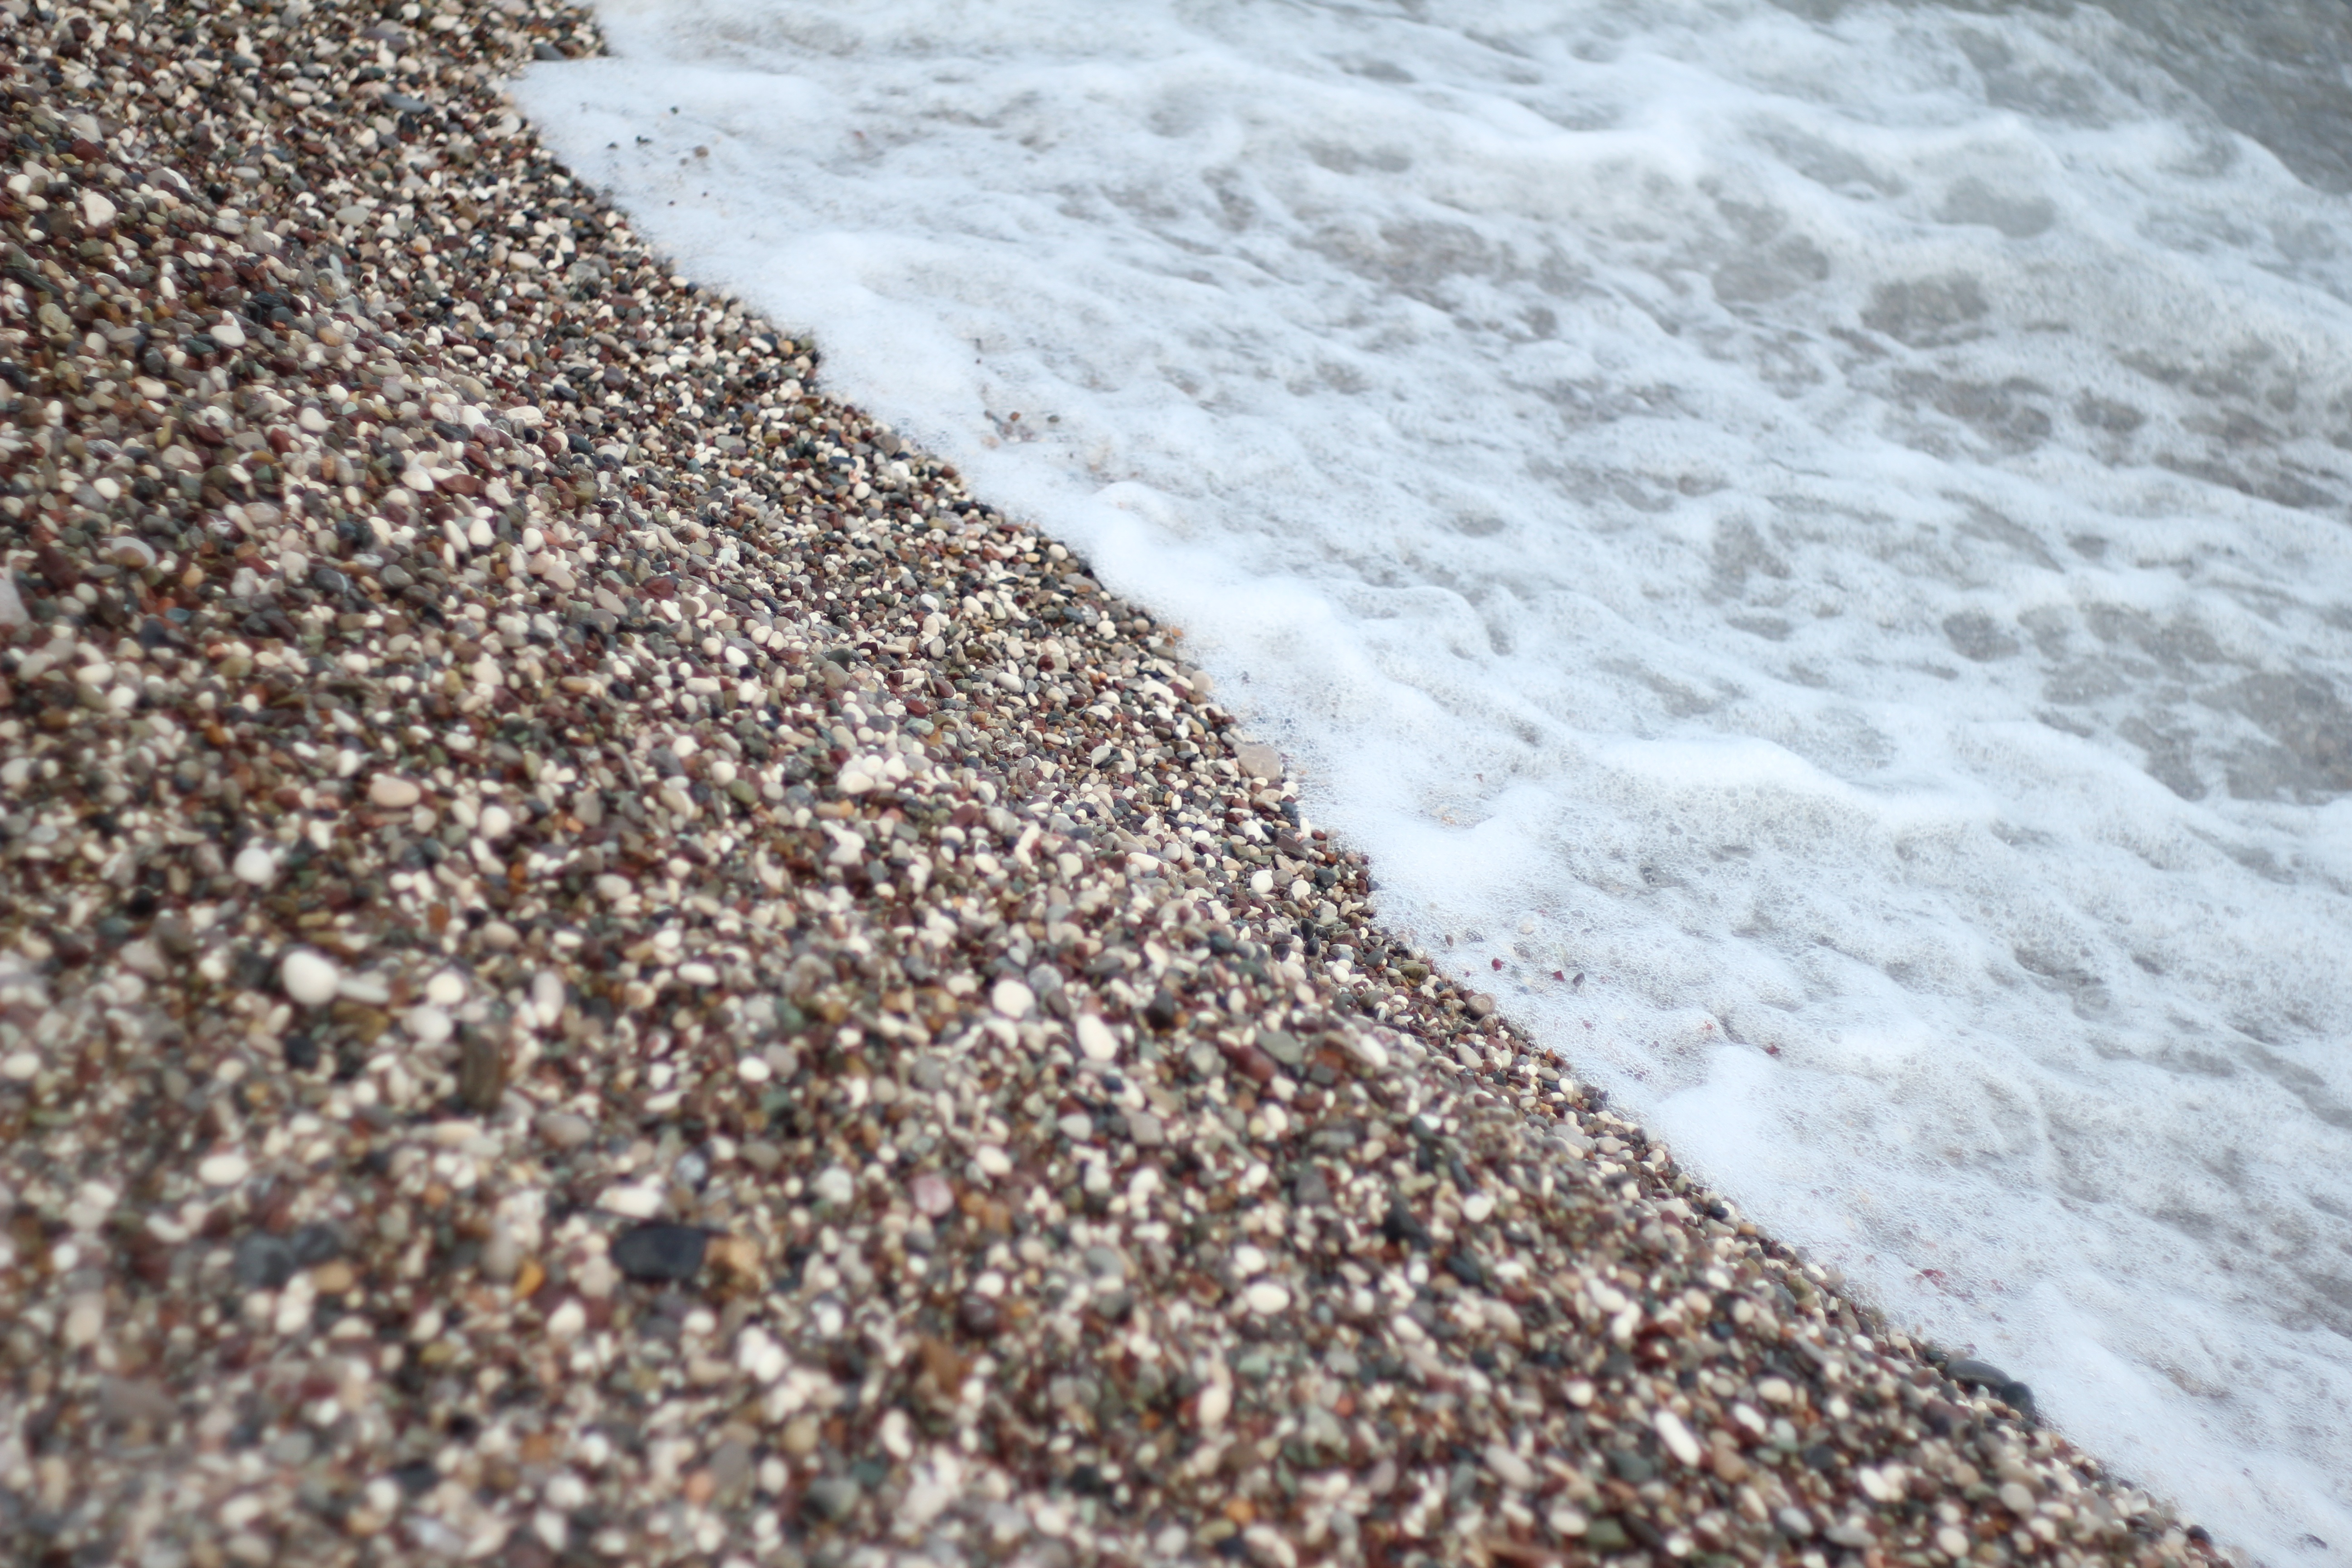
beach, sea, water, sand, rock, wave, asphalt, vacation, pebble, holiday, romance, soil, material, gravel, antalya, road surface